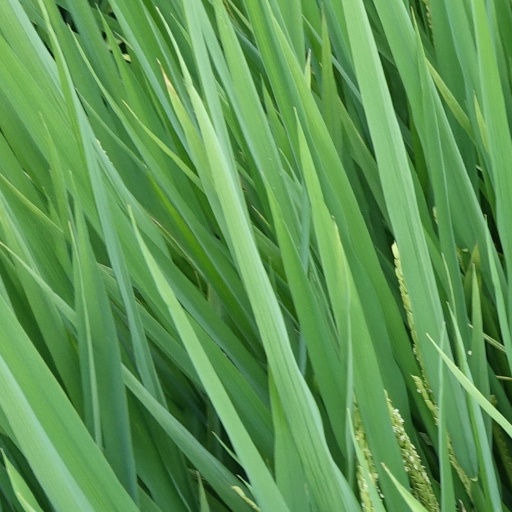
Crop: rice